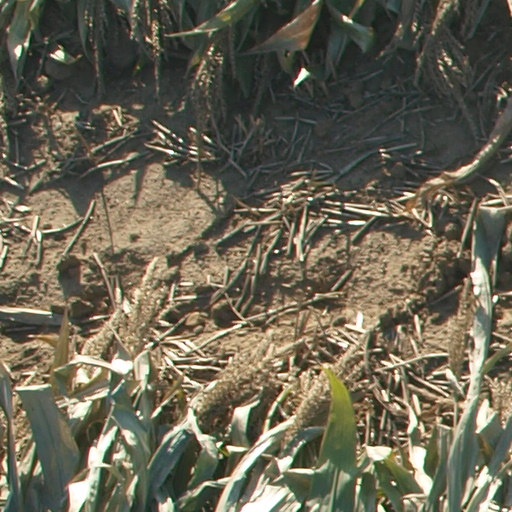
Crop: maize; corn